What We Do Is Secret (film)

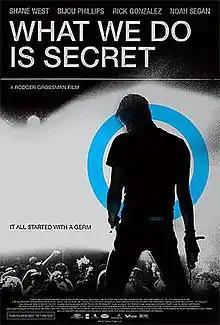

What We Do Is Secret is a 2007 American biographical film about Darby Crash, singer of the late-1970s Los Angeles punk rock band the Germs. It was directed by Rodger Grossman, who wrote the screenplay based on a story he had written with Michelle Baer Ghaffari, a friend of Crash's and co-producer of the film. Shane West stars as Crash, while Rick Gonzalez, Bijou Phillips, and Noah Segan respectively portray Germs members Pat Smear, Lorna Doom, and Don Bolles. The film follows the formation and career of the Germs, focusing on Crash's mysterious "five-year plan", his homosexual relationship with Rob Henley (played by Ashton Holmes), and his experimentation with heroin, culminating in his December 1980 suicide. It is titled after the first track on the Germs' 1979 album "(GI)".